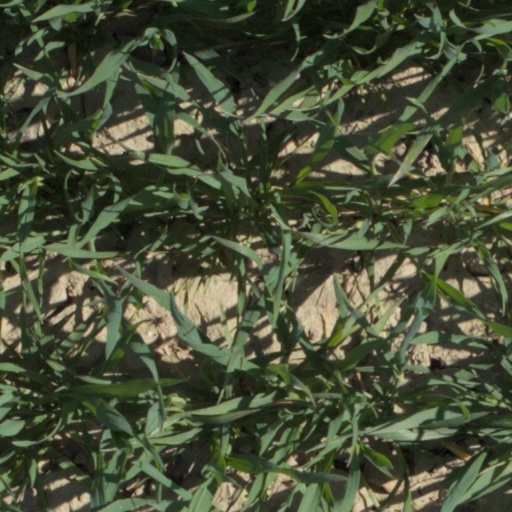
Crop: wheat